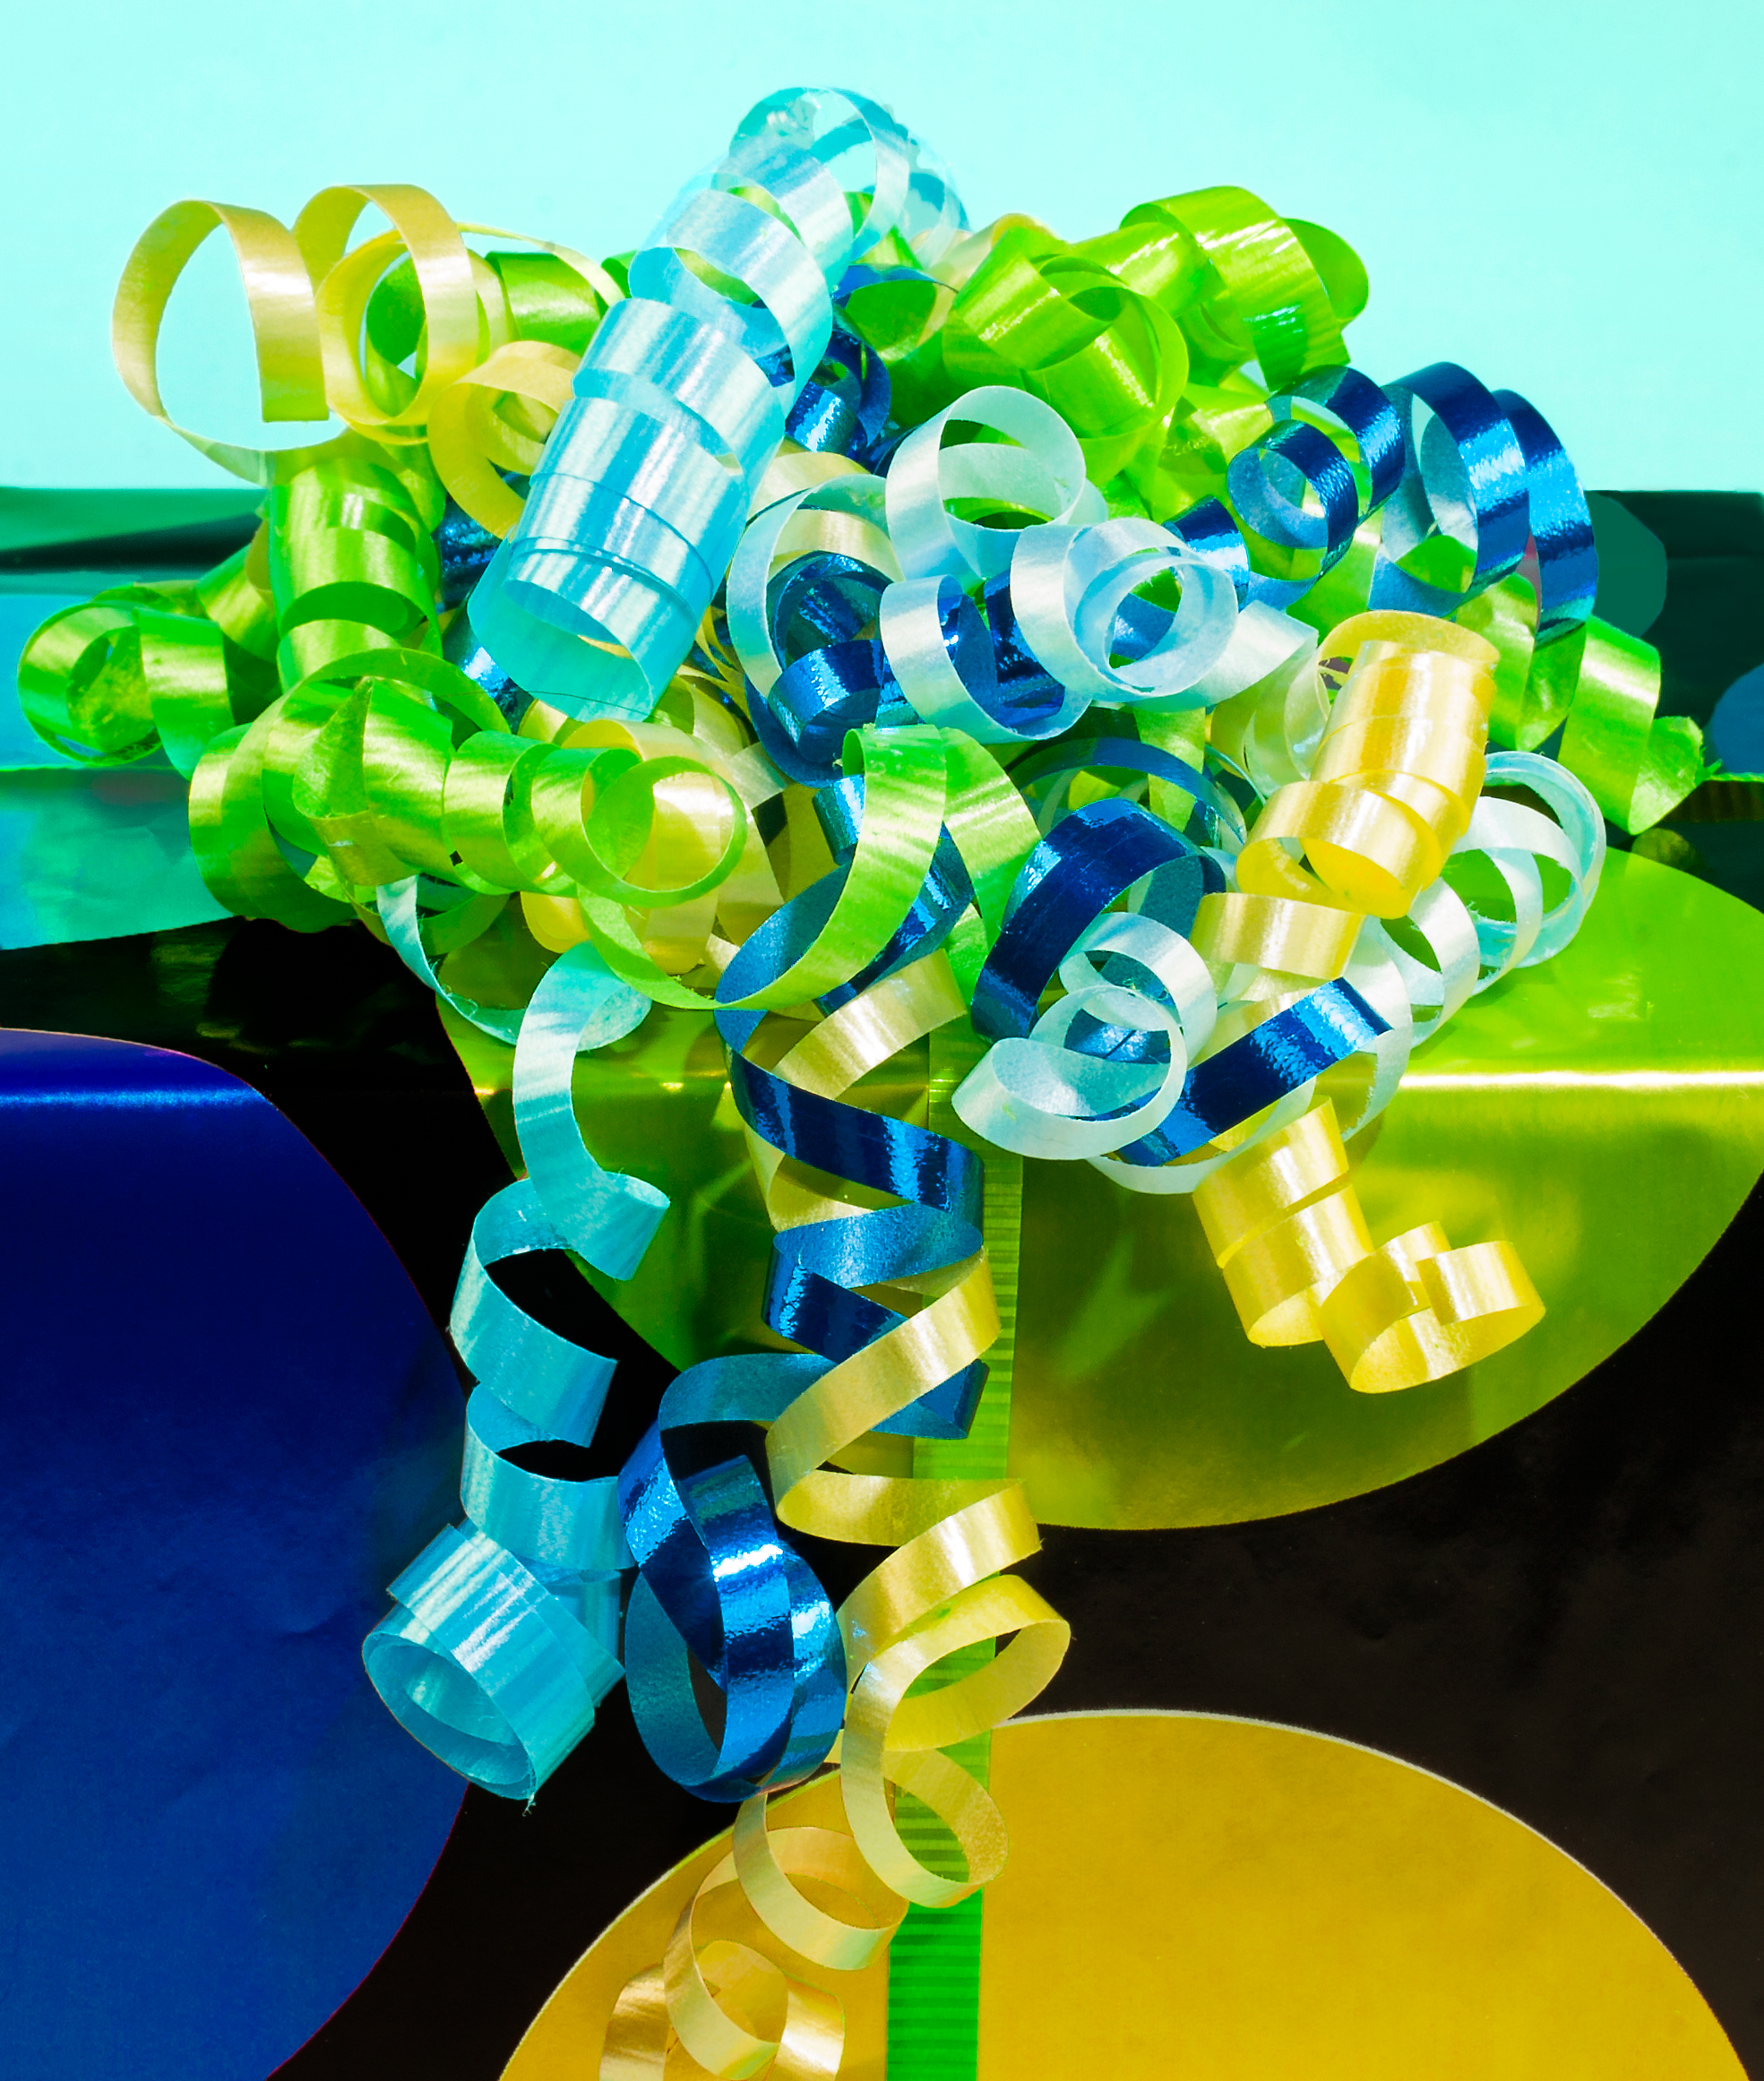
flower, glass, balloon, home, gift, green, color, blue, colorful, yellow, closeup, toy, present, art, bow, ribbons, curls, msh1013, msh10138, macro photography